Tomb of the Unknown Soldier (Canada)

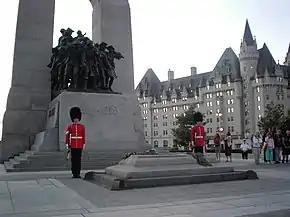
Sentries from the Ceremonial Guard stand next to the tomb. The National War Memorial is situated behind the sentries.

Each morning, the first sentries are marched out with a duty piper and, upon taking their posts, are read their orders by the posting non-commissioned officer: both are ordered arms and to stand at ease, weapon thrust out to the full extent of the right arm, head up, and feet 30 inches apart. Sentries hold their post for one hour before being replaced, though, a sentry may stand for two shifts in a day. Sentries on duty may march their beat, which consists of the senior sentry giving a sharp tap on the ground with his or her rifle butt, then acknowledged by the other sentry with a tap of his or her own rifle. A two-three pause between each movement, both sentries then come to attention, take a pace forward, shoulder their rifles, turn outwards, and start marching their beat of nine paces. At the ninth pace, both execute an about-turn and return to their original position, if a halt is signalled. Marching the beat can continue for the full hour if desired. Sentries may not interact with the public.